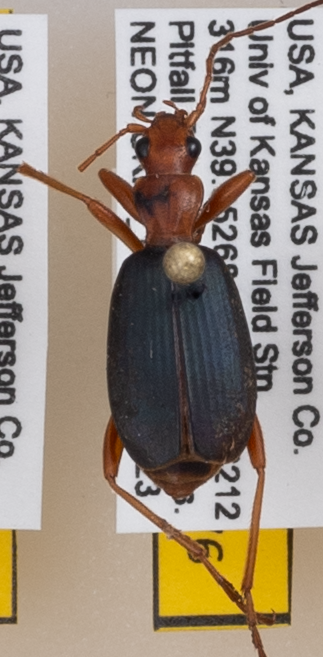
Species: Brachinus alternans
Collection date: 2020-06-23
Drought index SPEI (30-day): -1.01
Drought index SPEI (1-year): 0.47
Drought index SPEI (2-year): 1.45